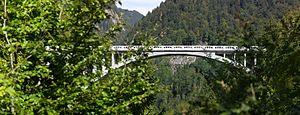
Pont des Planches, vu du côté ouest.
Le pont des Planches est un pont franchissant la Grande Eau à Ormont-Dessous, dans le canton de Vaud, en Suisse.
Cette liste présente les biens culturels d'importance nationale dans le canton de Vaud. Cette liste correspond à l'édition 2009 de l'Inventaire Suisse des biens culturels d'importance nationale pour le canton de Vaud. Il est trié par commune et inclus : 186 bâtiments séparés, 46 collections, 32 sites archéologiques et deux cas particuliers.